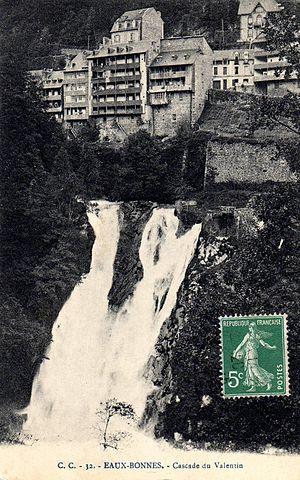
Eaux-Bonnes est une commune française, située dans le département des Pyrénées-Atlantiques en région Nouvelle-Aquitaine.
Le Valentin est un ruisseau qui traverse le département des Pyrénées-Atlantiques et un affluent du gave d'Ossau dans le bassin versant de l'Adour.